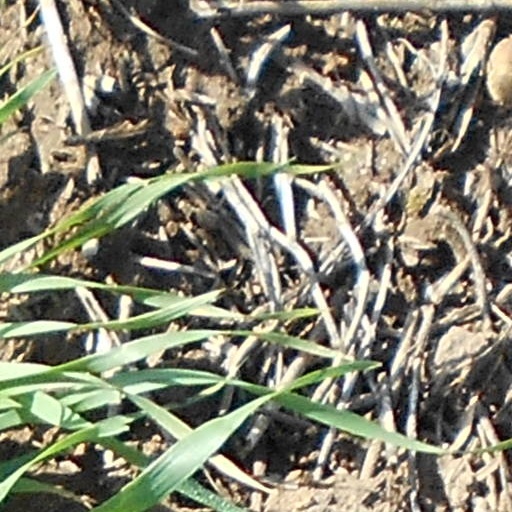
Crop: wheat